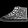
Label: Sneaker